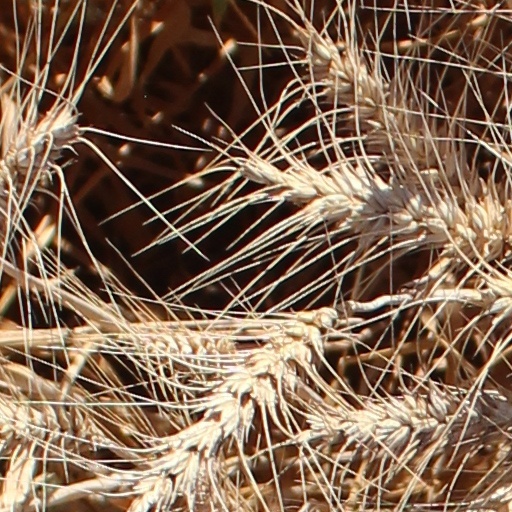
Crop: wheat